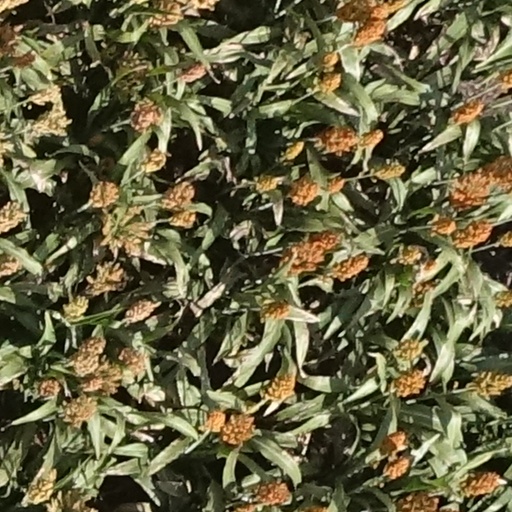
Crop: sorghum